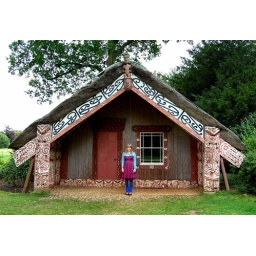
I am standing outside the Hinemihi (the only Maori meeting house in the UK!), in Clandon Park, Surrey.